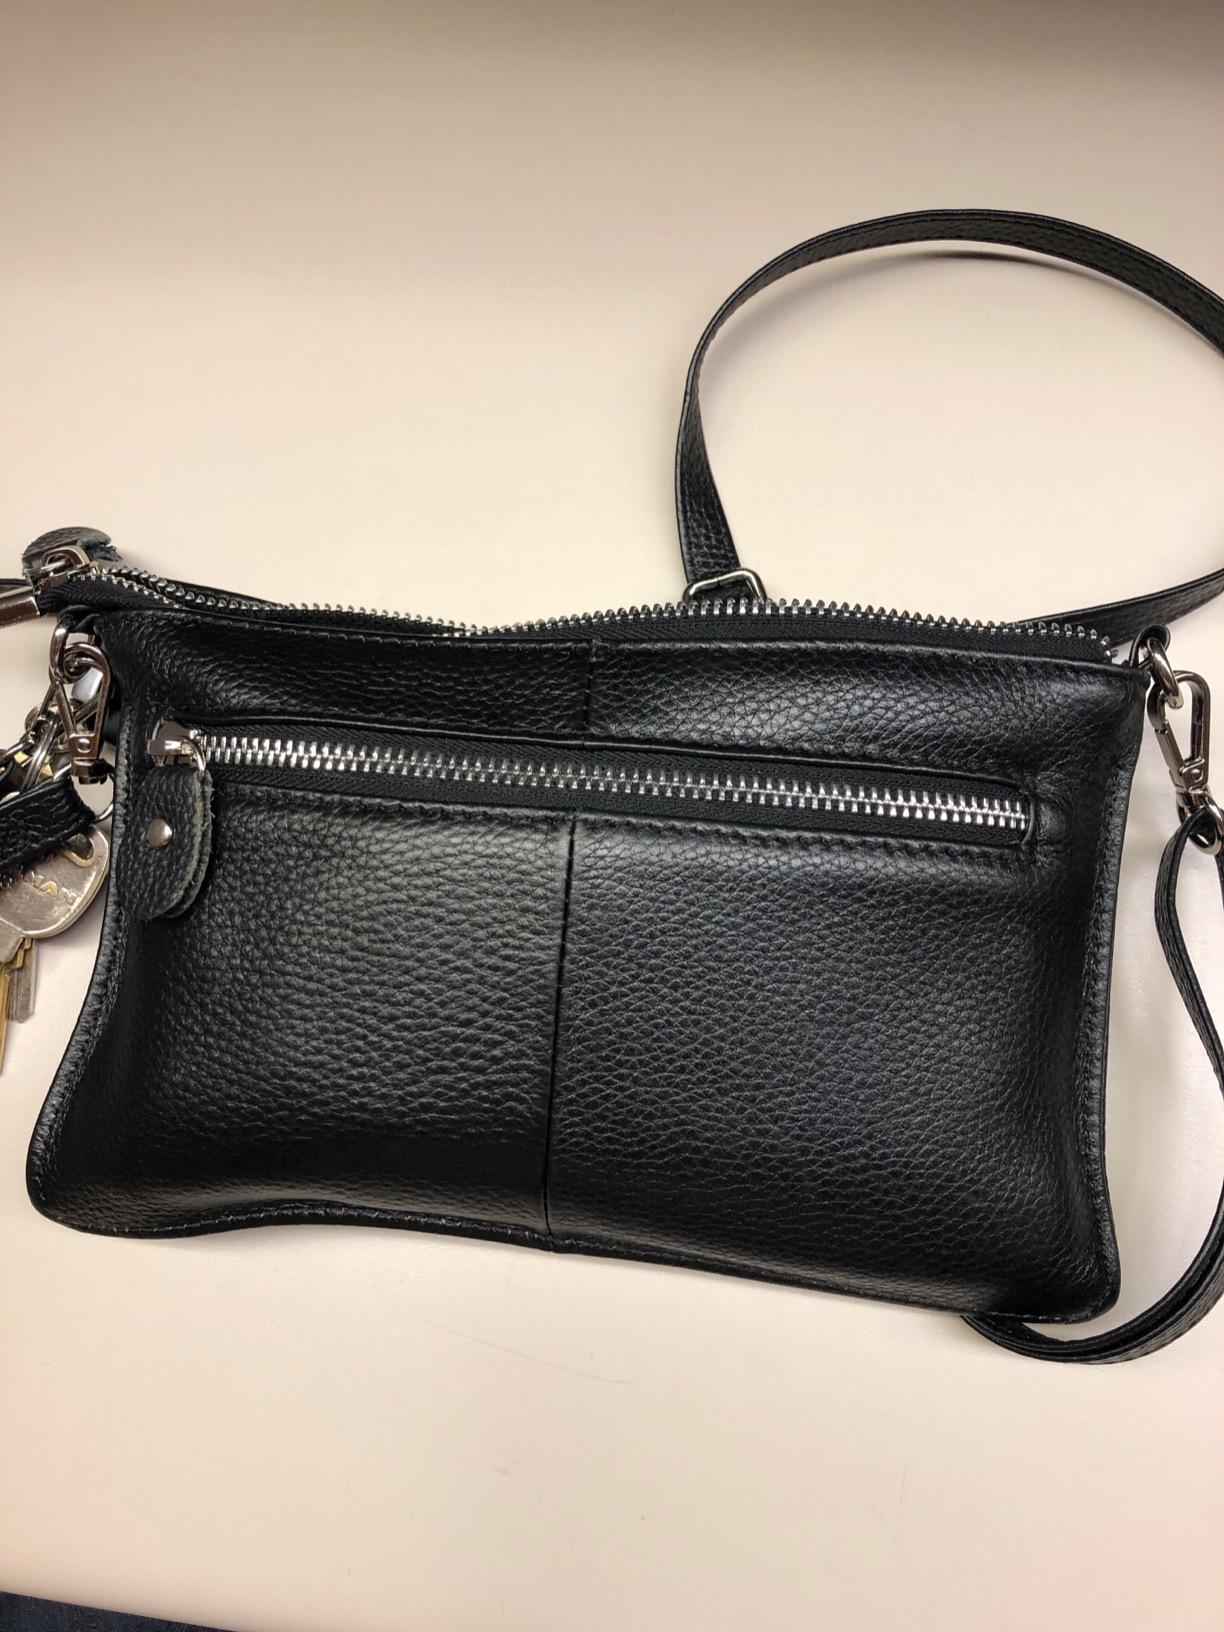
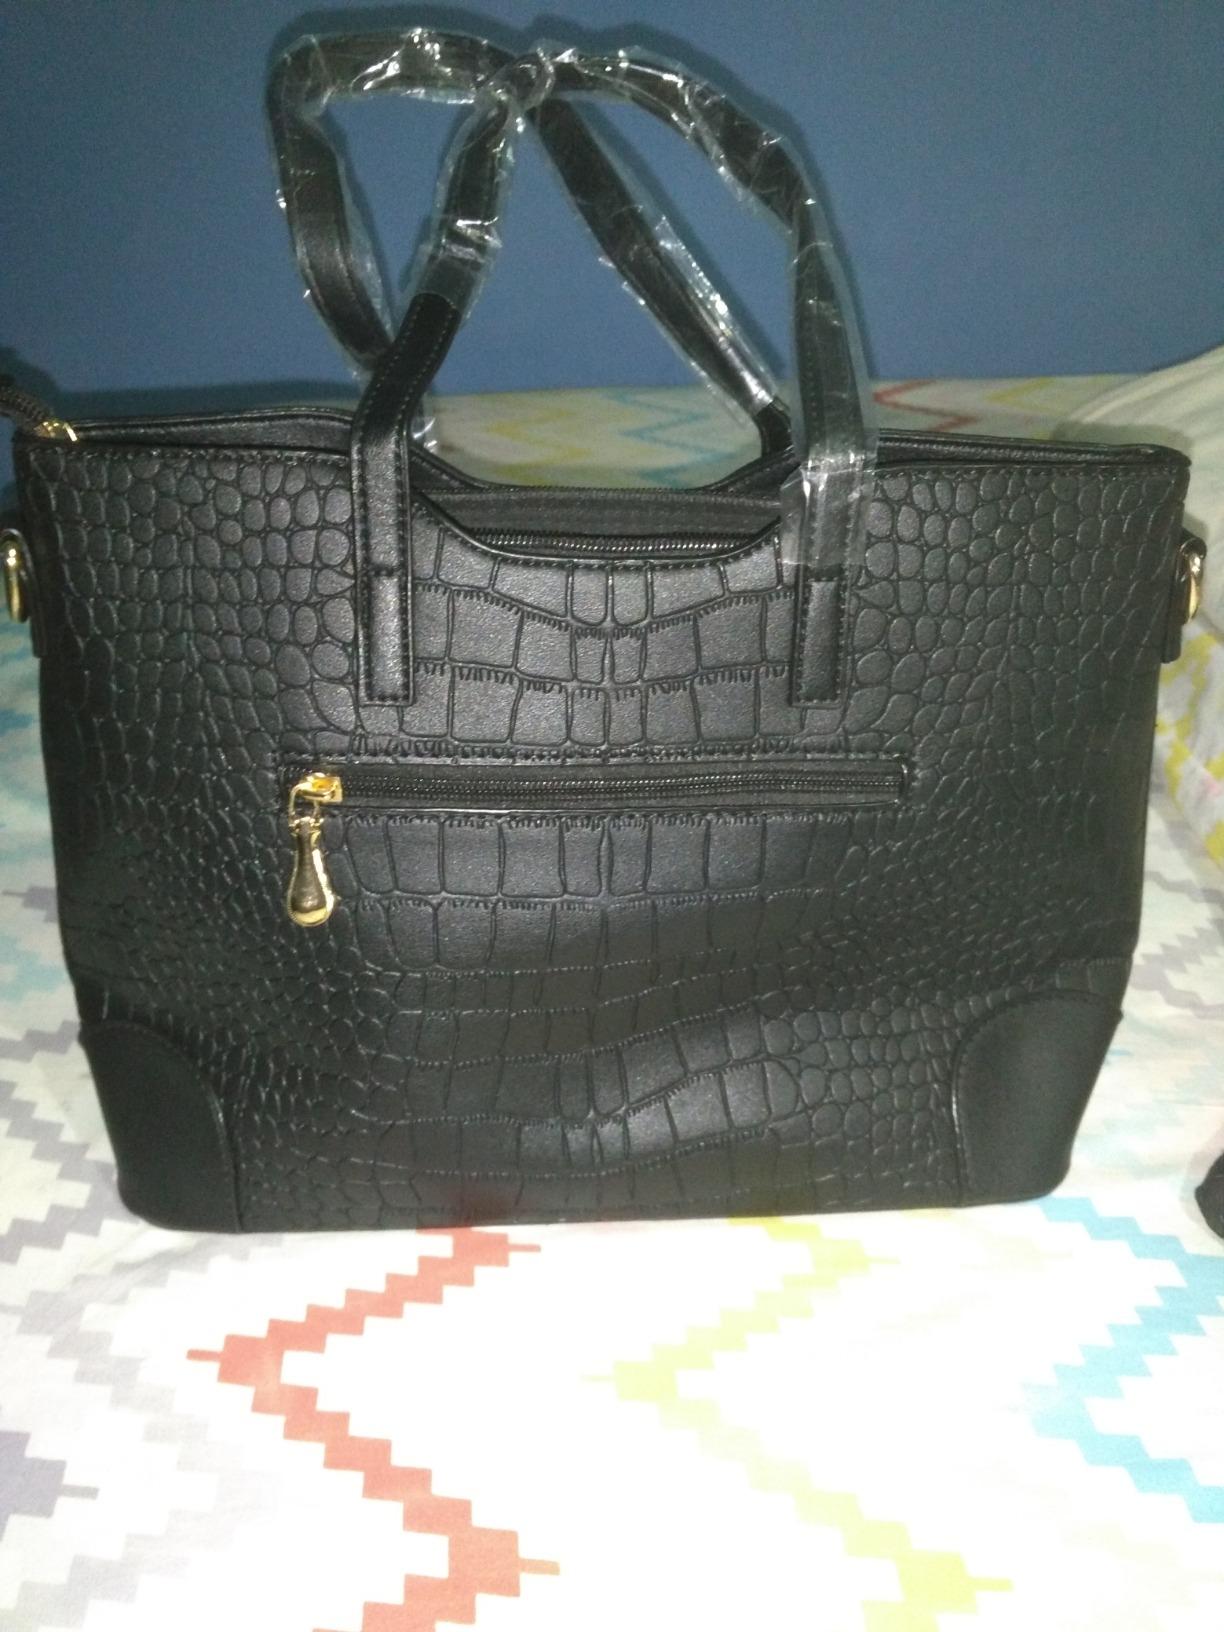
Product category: accessories_handbag
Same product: no